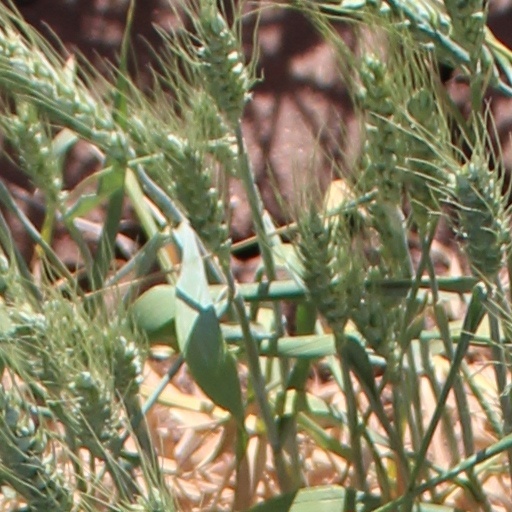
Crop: wheat